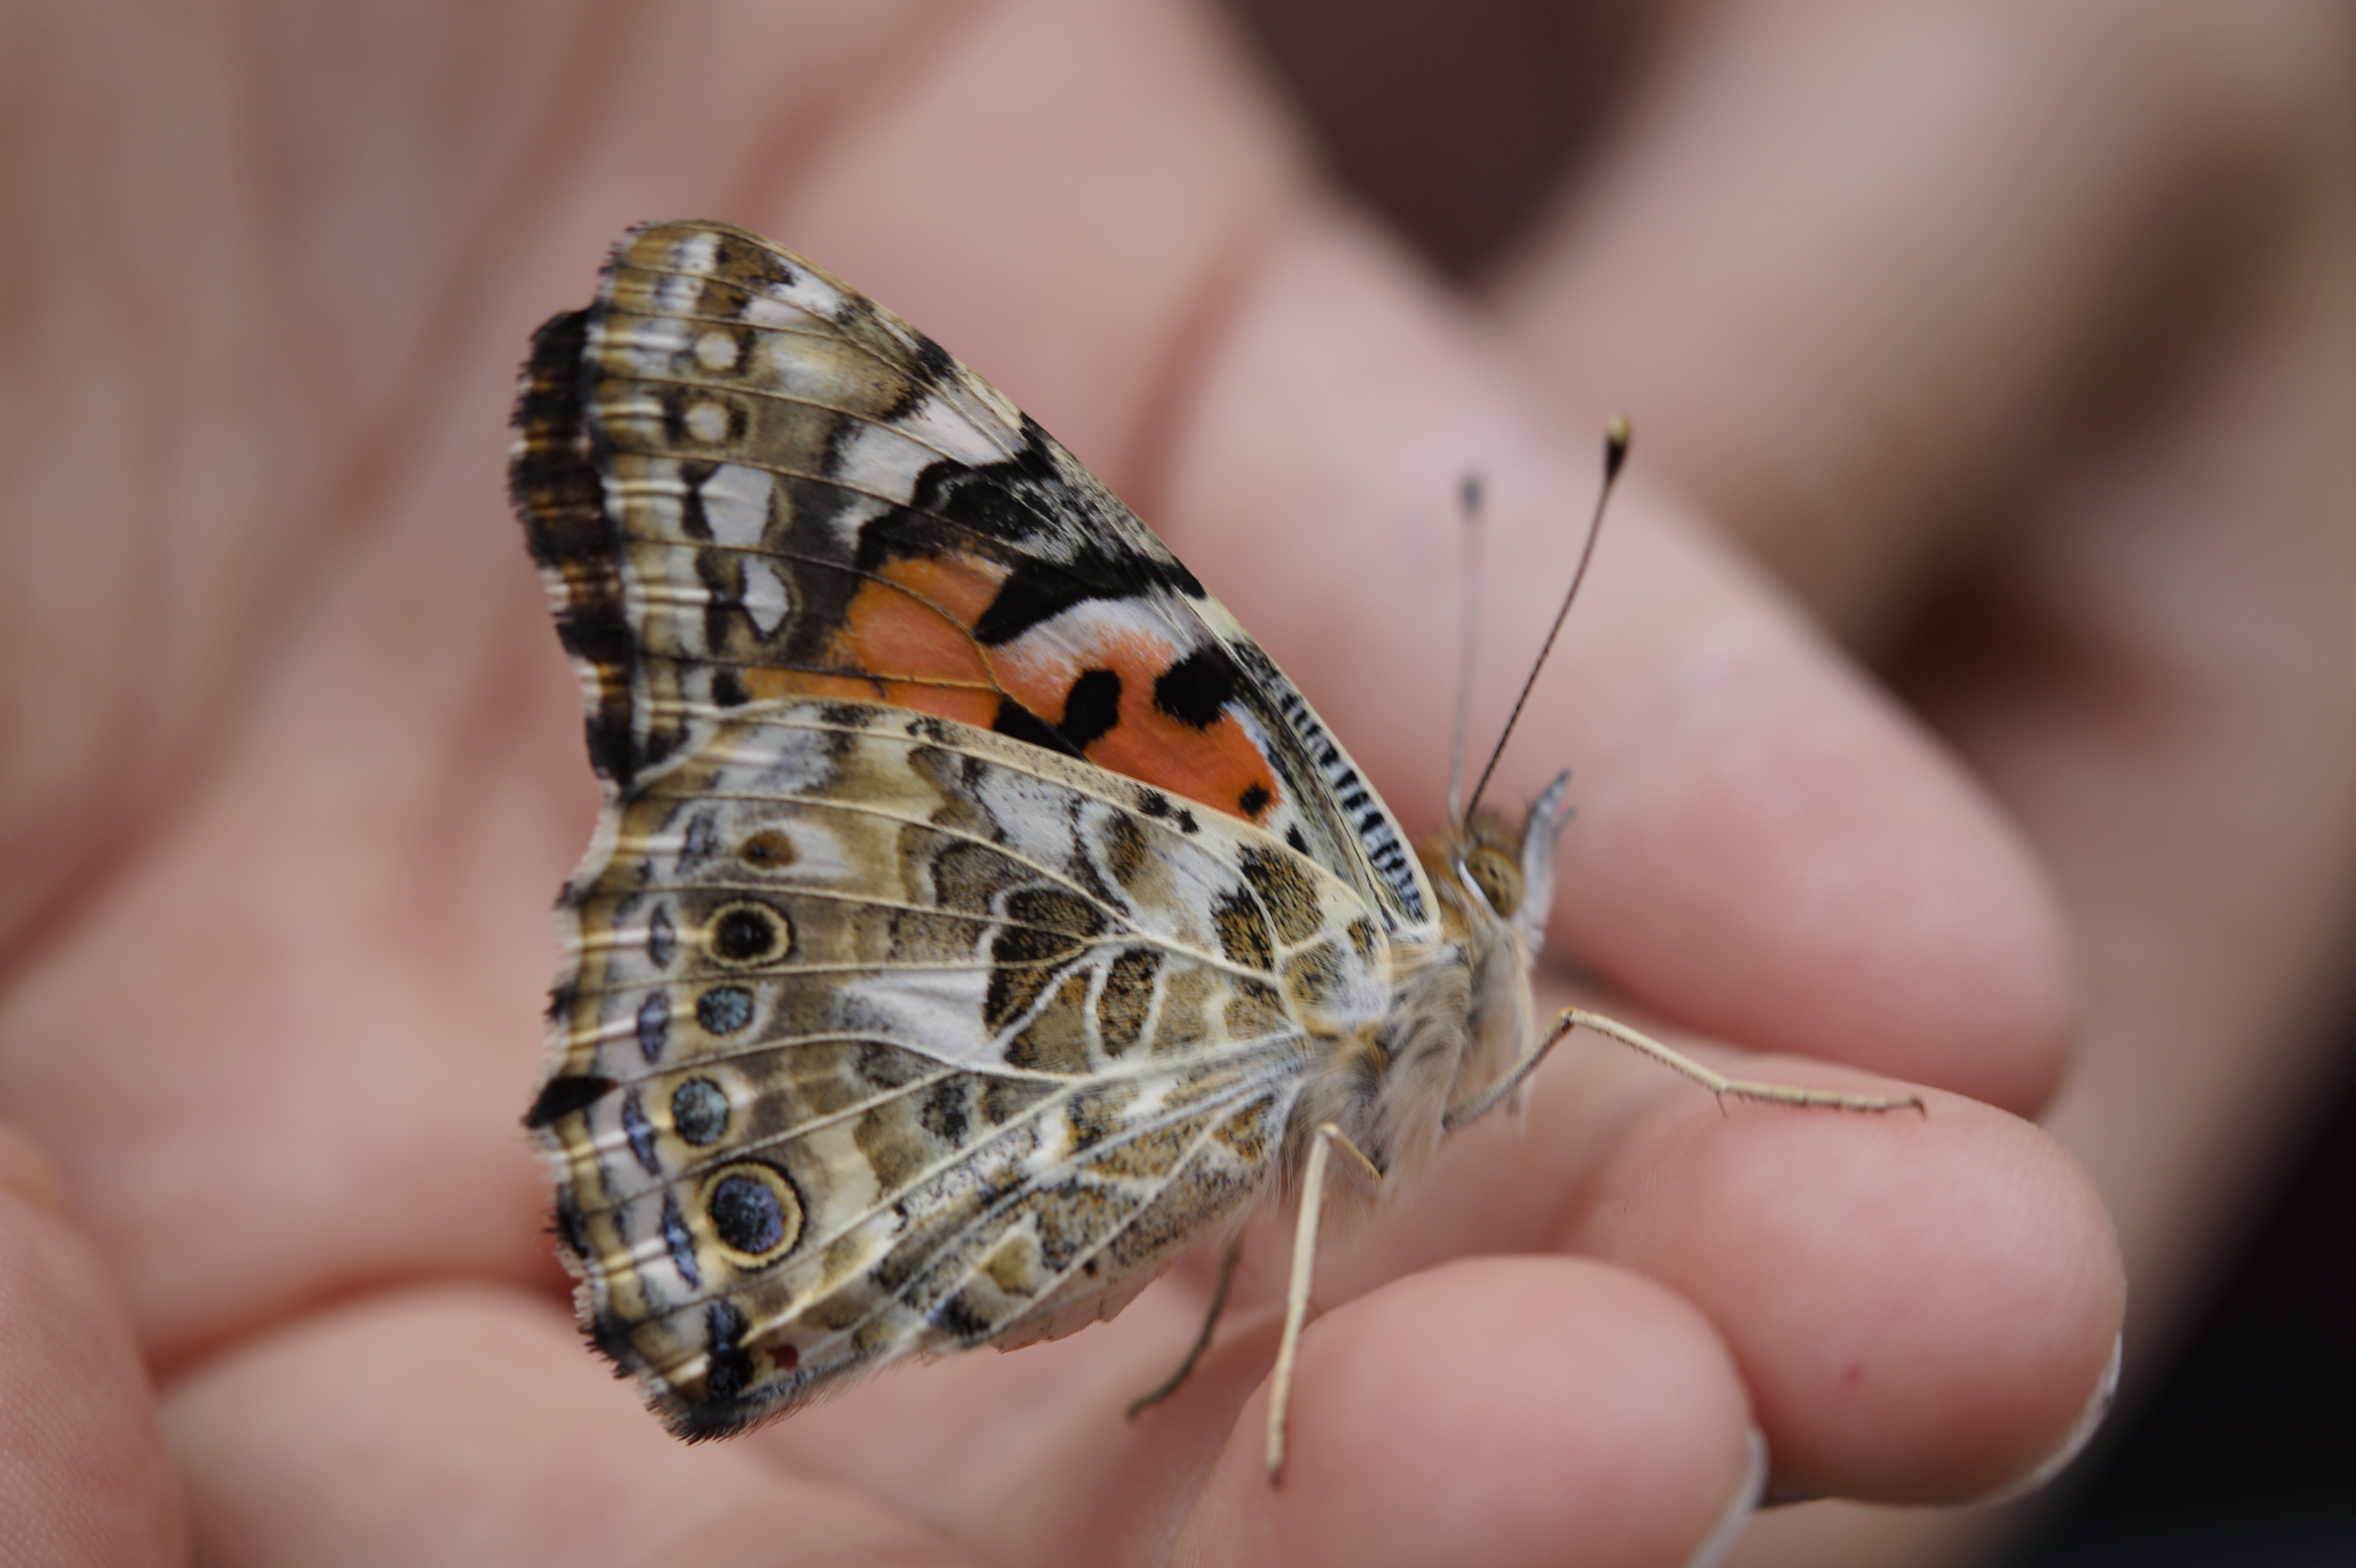
hand, blossom, wing, flower, bloom, animal, summer, insect, macro, child, moth, butterfly, freedom, close, fauna, invertebrate, close up, keep, protection, butterflies, protect, careful, nature conservation, environmental protection, macro photography, organism, arthropod, responsibility, carefully, edelfalter, painted lady, pollinator, child's hand, leave blank, moths and butterflies, lycaenid